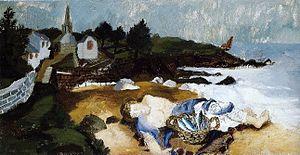
Christopher Wood
Douarnenez [dwaʁnəne] est une commune française, située dans le département du Finistère en région Bretagne.
Christopher ’’Kit’’ Wood, né le 7 avril 1901 à Knowsley, près de Liverpool et mort le 21 août 1930 à Salisbury, est un peintre anglais dont l’œuvre a influencé le développement du modernisme anglais, malgré la disparition prématurée de son auteur à la vie bohème, mouvementée et marquée par l'addiction aux drogues. C'est l'un des rares peintres britanniques à avoir obtenu une certaine reconnaissance dans la mouvance artistique parisienne des années 1920.